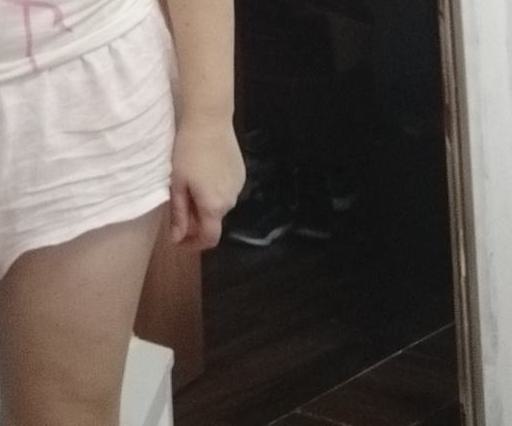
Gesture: no_gesture